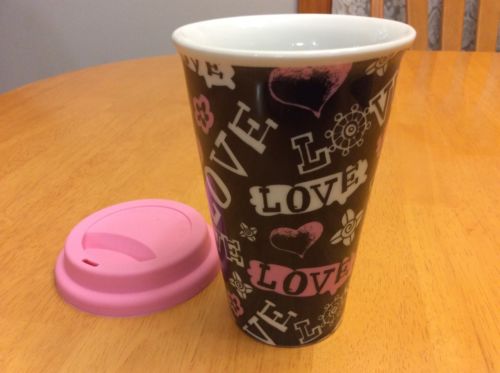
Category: mug